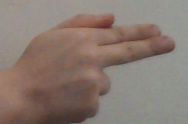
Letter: ghain